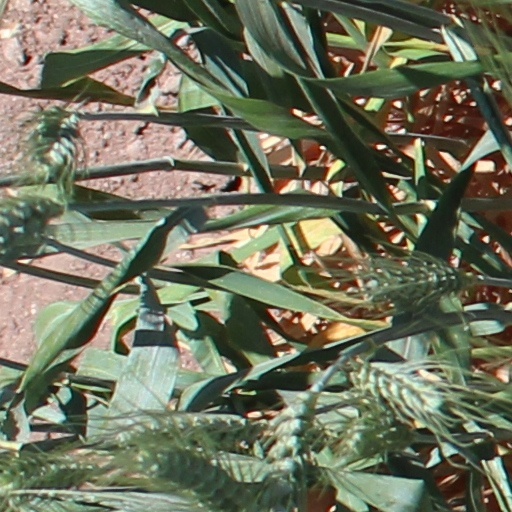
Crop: wheat